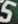
Number: 5